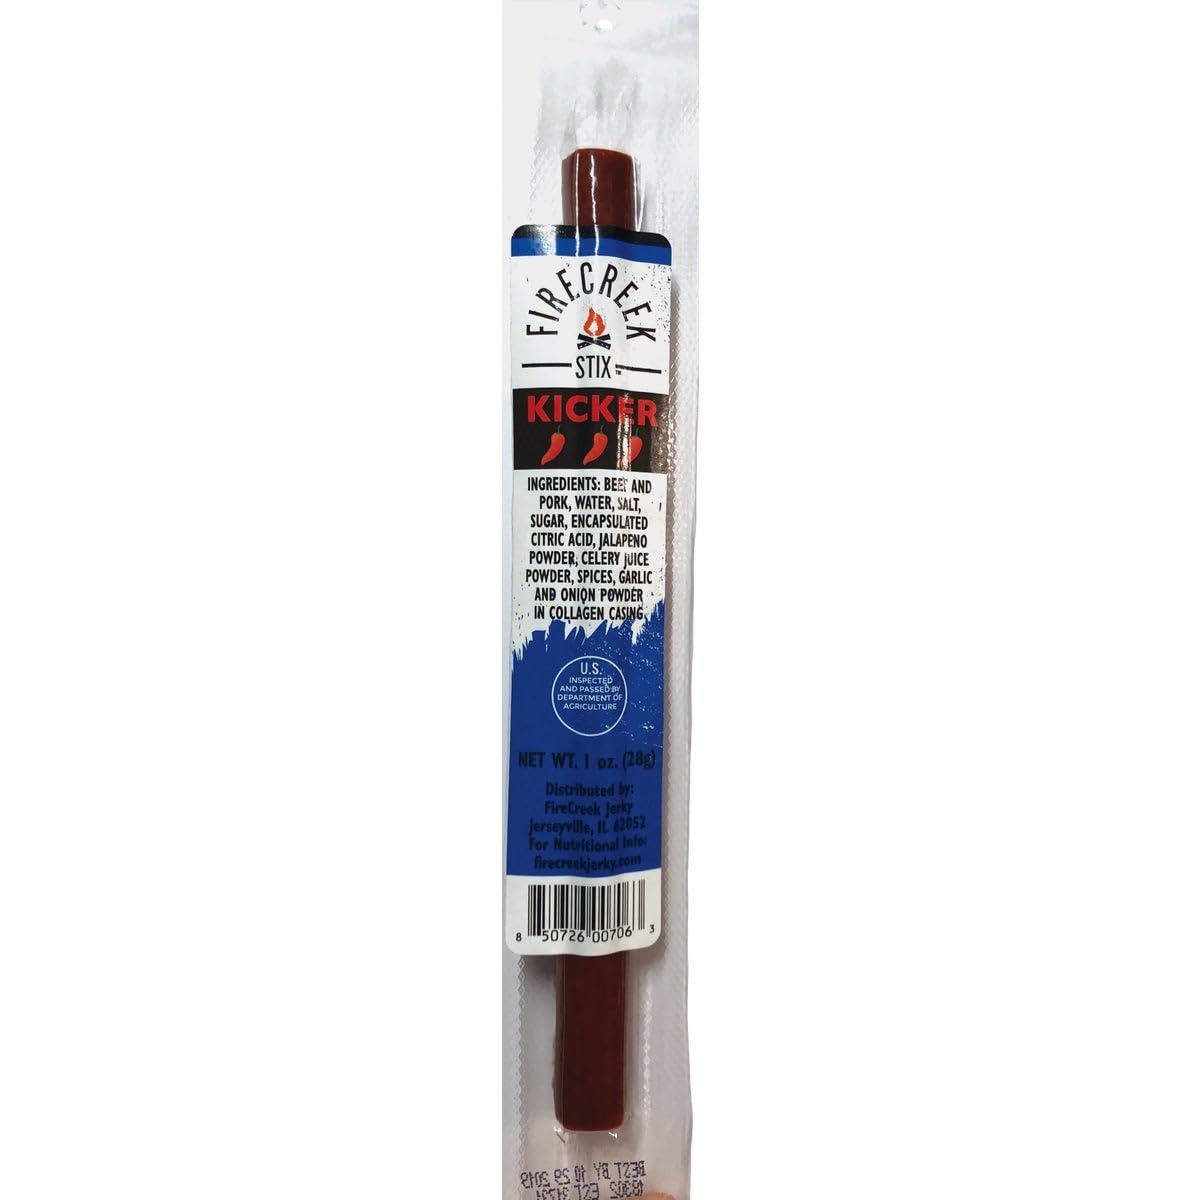
Item Name: Firecreek Kicker Spicy Beef Jerky Meat Stick, All Natural, Keto, Paleo, Low Carb, Msg Free, Soy Free, Gluten Free, Quantity 20
Bullet Point 1: Experience the spicy hickory smoked kick of the FireCreek Kicker Sticks. If you want a beef jerky stick that actually tasted like MEAT, this is the snack for you!
Bullet Point 2: SNACK ON-THE-GO - Great source of energy for all occasions, car, flight, fishing trips, hunting, camping, hiking and the list goes on.
Bullet Point 3: ALLERGY - Nut Free, Soy Free, Gluten Free, MSG Free.
Bullet Point 4: QUALITY AND TASTE - Made with the highest quality USA-sourced premium American beef & pork, slow smoked with hickory to get the perfect smokehouse aroma and flavor.
Bullet Point 5: HEALTHY - Each 1 oz meat stick has 7g of protein, 10g of fat, low carbohydrate, low sugar, and 120 calories.
Product Description: FireCreek Jerky Snacks have set out to create a clean, healthy, delicious on-the-go snack for the whole family and all occasions. <br> A snack stick made from a family history of men who know how to smoke meat to perfection, creating the delightful taste of authentically hickory smoked jerky, that actually tasted like meat! <br> Simple ingredients from USA-sourced premium quality beef and pork with exceptional flavor. Letting the MEAT be the star of the show and seasoning it with high-quality, bold flavors and real, hickory smoke. You will love it! <br> Take these convenient healthy snacks to your favorite fishing hole, on your Saturday morning hike and to the park to watch some soccer, football or while play golf. Clean energy that is great for all occasions and all members of the family!
Value: 1.0
Unit: Count

Price: 42.15